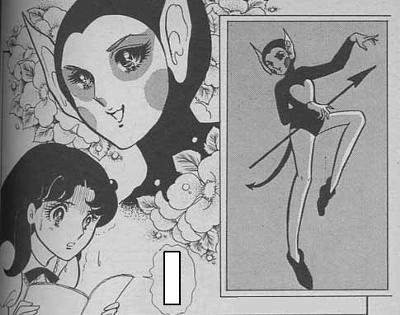
回答: わ、わたしの未来の姿なの??